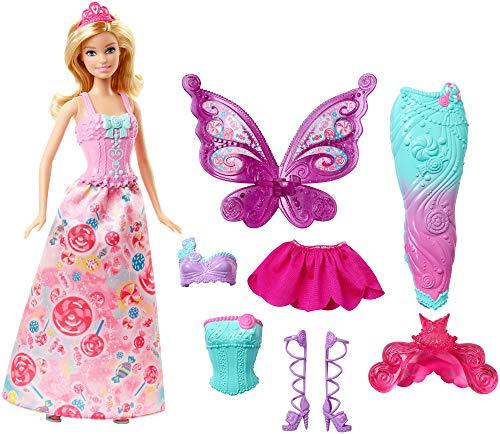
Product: Barbie Fairytale Dress Up, Blonde (Packaging May Vary)
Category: Toys & Games | Dolls & Accessories | Dolls
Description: Note: Packaging varies and has either “Barbie Fairytale” or “Barbie Dreamtopia”.
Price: $19.99
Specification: ProductDimensions:13x2.4x12.8inches|ItemWeight:12.3ounces|ShippingWeight:13.6ounces(Viewshippingratesandpolicies)|DomesticShipping:ItemcanbeshippedwithinU.S.|InternationalShipping:ThisitemcanbeshippedtoselectcountriesoutsideoftheU.S.LearnMore|ASIN:B014DEHUU6|Itemmodelnumber:DHC39|Manufacturerrecommendedage:36months-10years